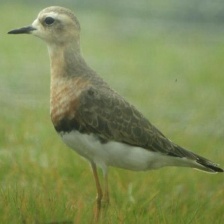
Species: INLAND DOTTEREL
Scientific name: CHARADRIUS AUSTRALIS